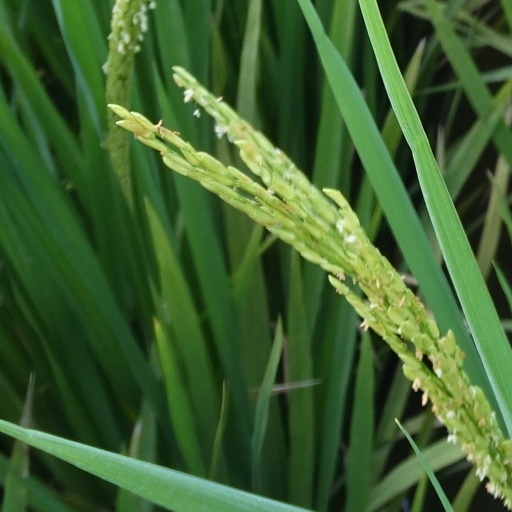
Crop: rice